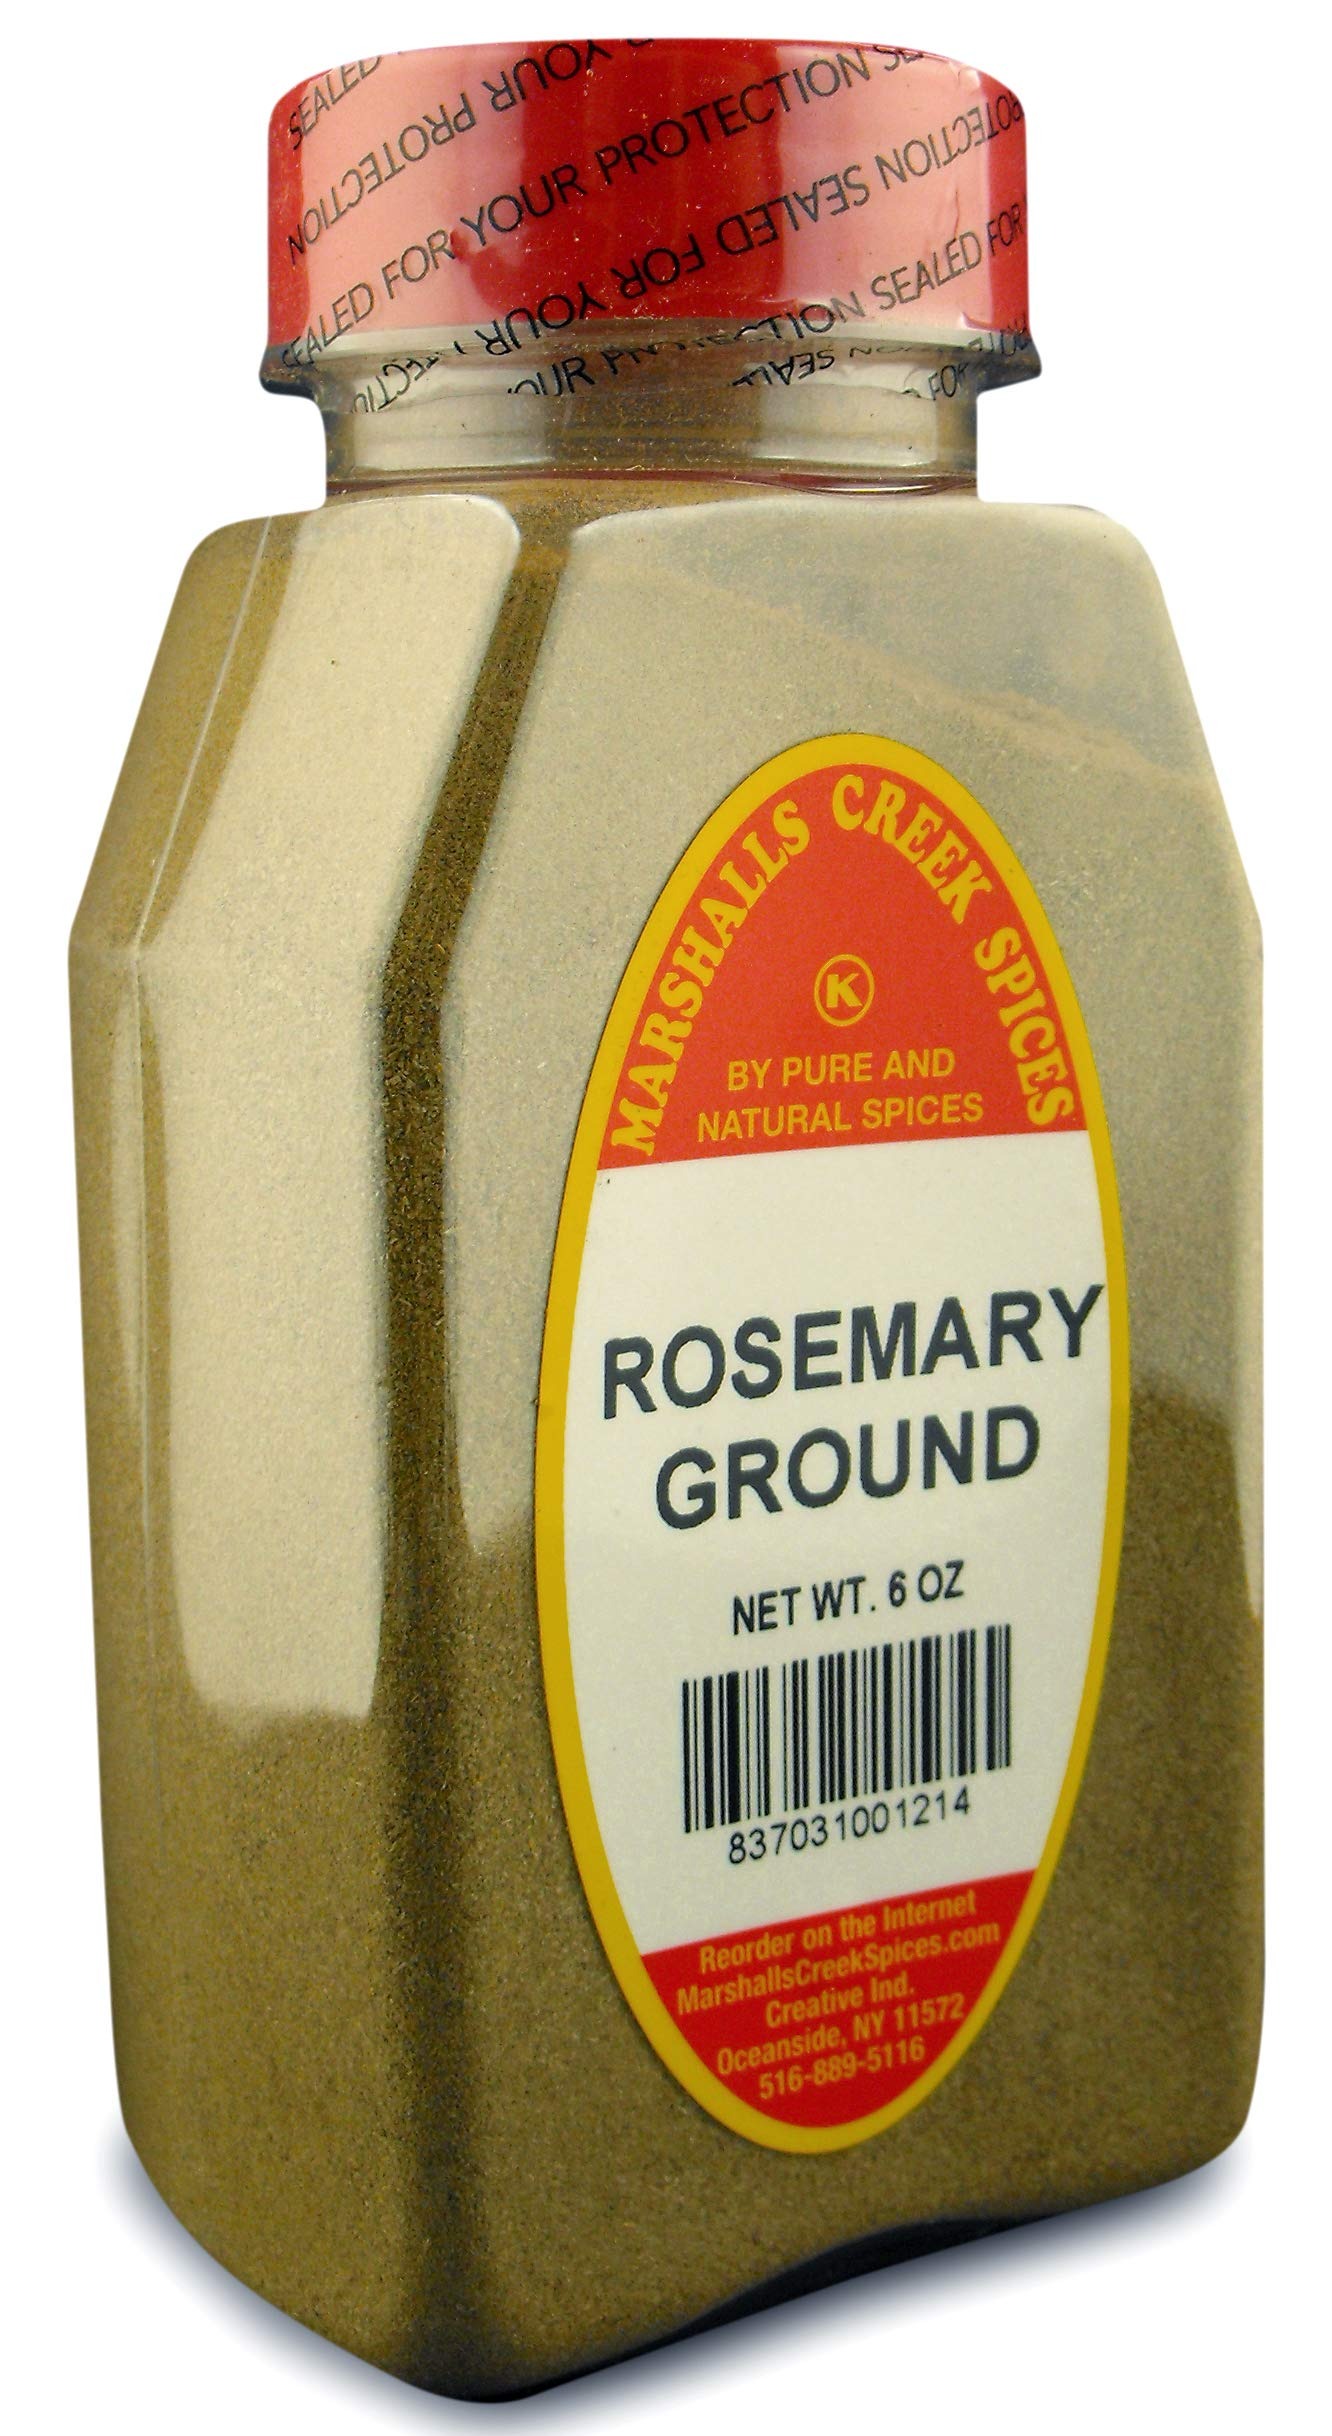
Item Name: New Size Marshalls Creek Spices Rosemary Ground 6 oz …
Bullet Point 1: Marshalls Creek Spices buys in small quantities and packs weekly providing the freshest spices possible. Fresher spices means more flavor and a longer shelf life.
Bullet Point 2: No Fillers - No MSG
Bullet Point 3: All Natural & Kosher
Bullet Point 4: Our Store On Amazon. Copy & Paste https://www.amazon.com/stores/page/78253499-C1B3-4400-8F47-54B4E41C13D1
Bullet Point 5: Flat Rate Shipping Per Order. No Limit
Product Description: Ingredients: Rosemary leaves ground
Value: 6.0
Unit: Fl Oz

Price: 11.95